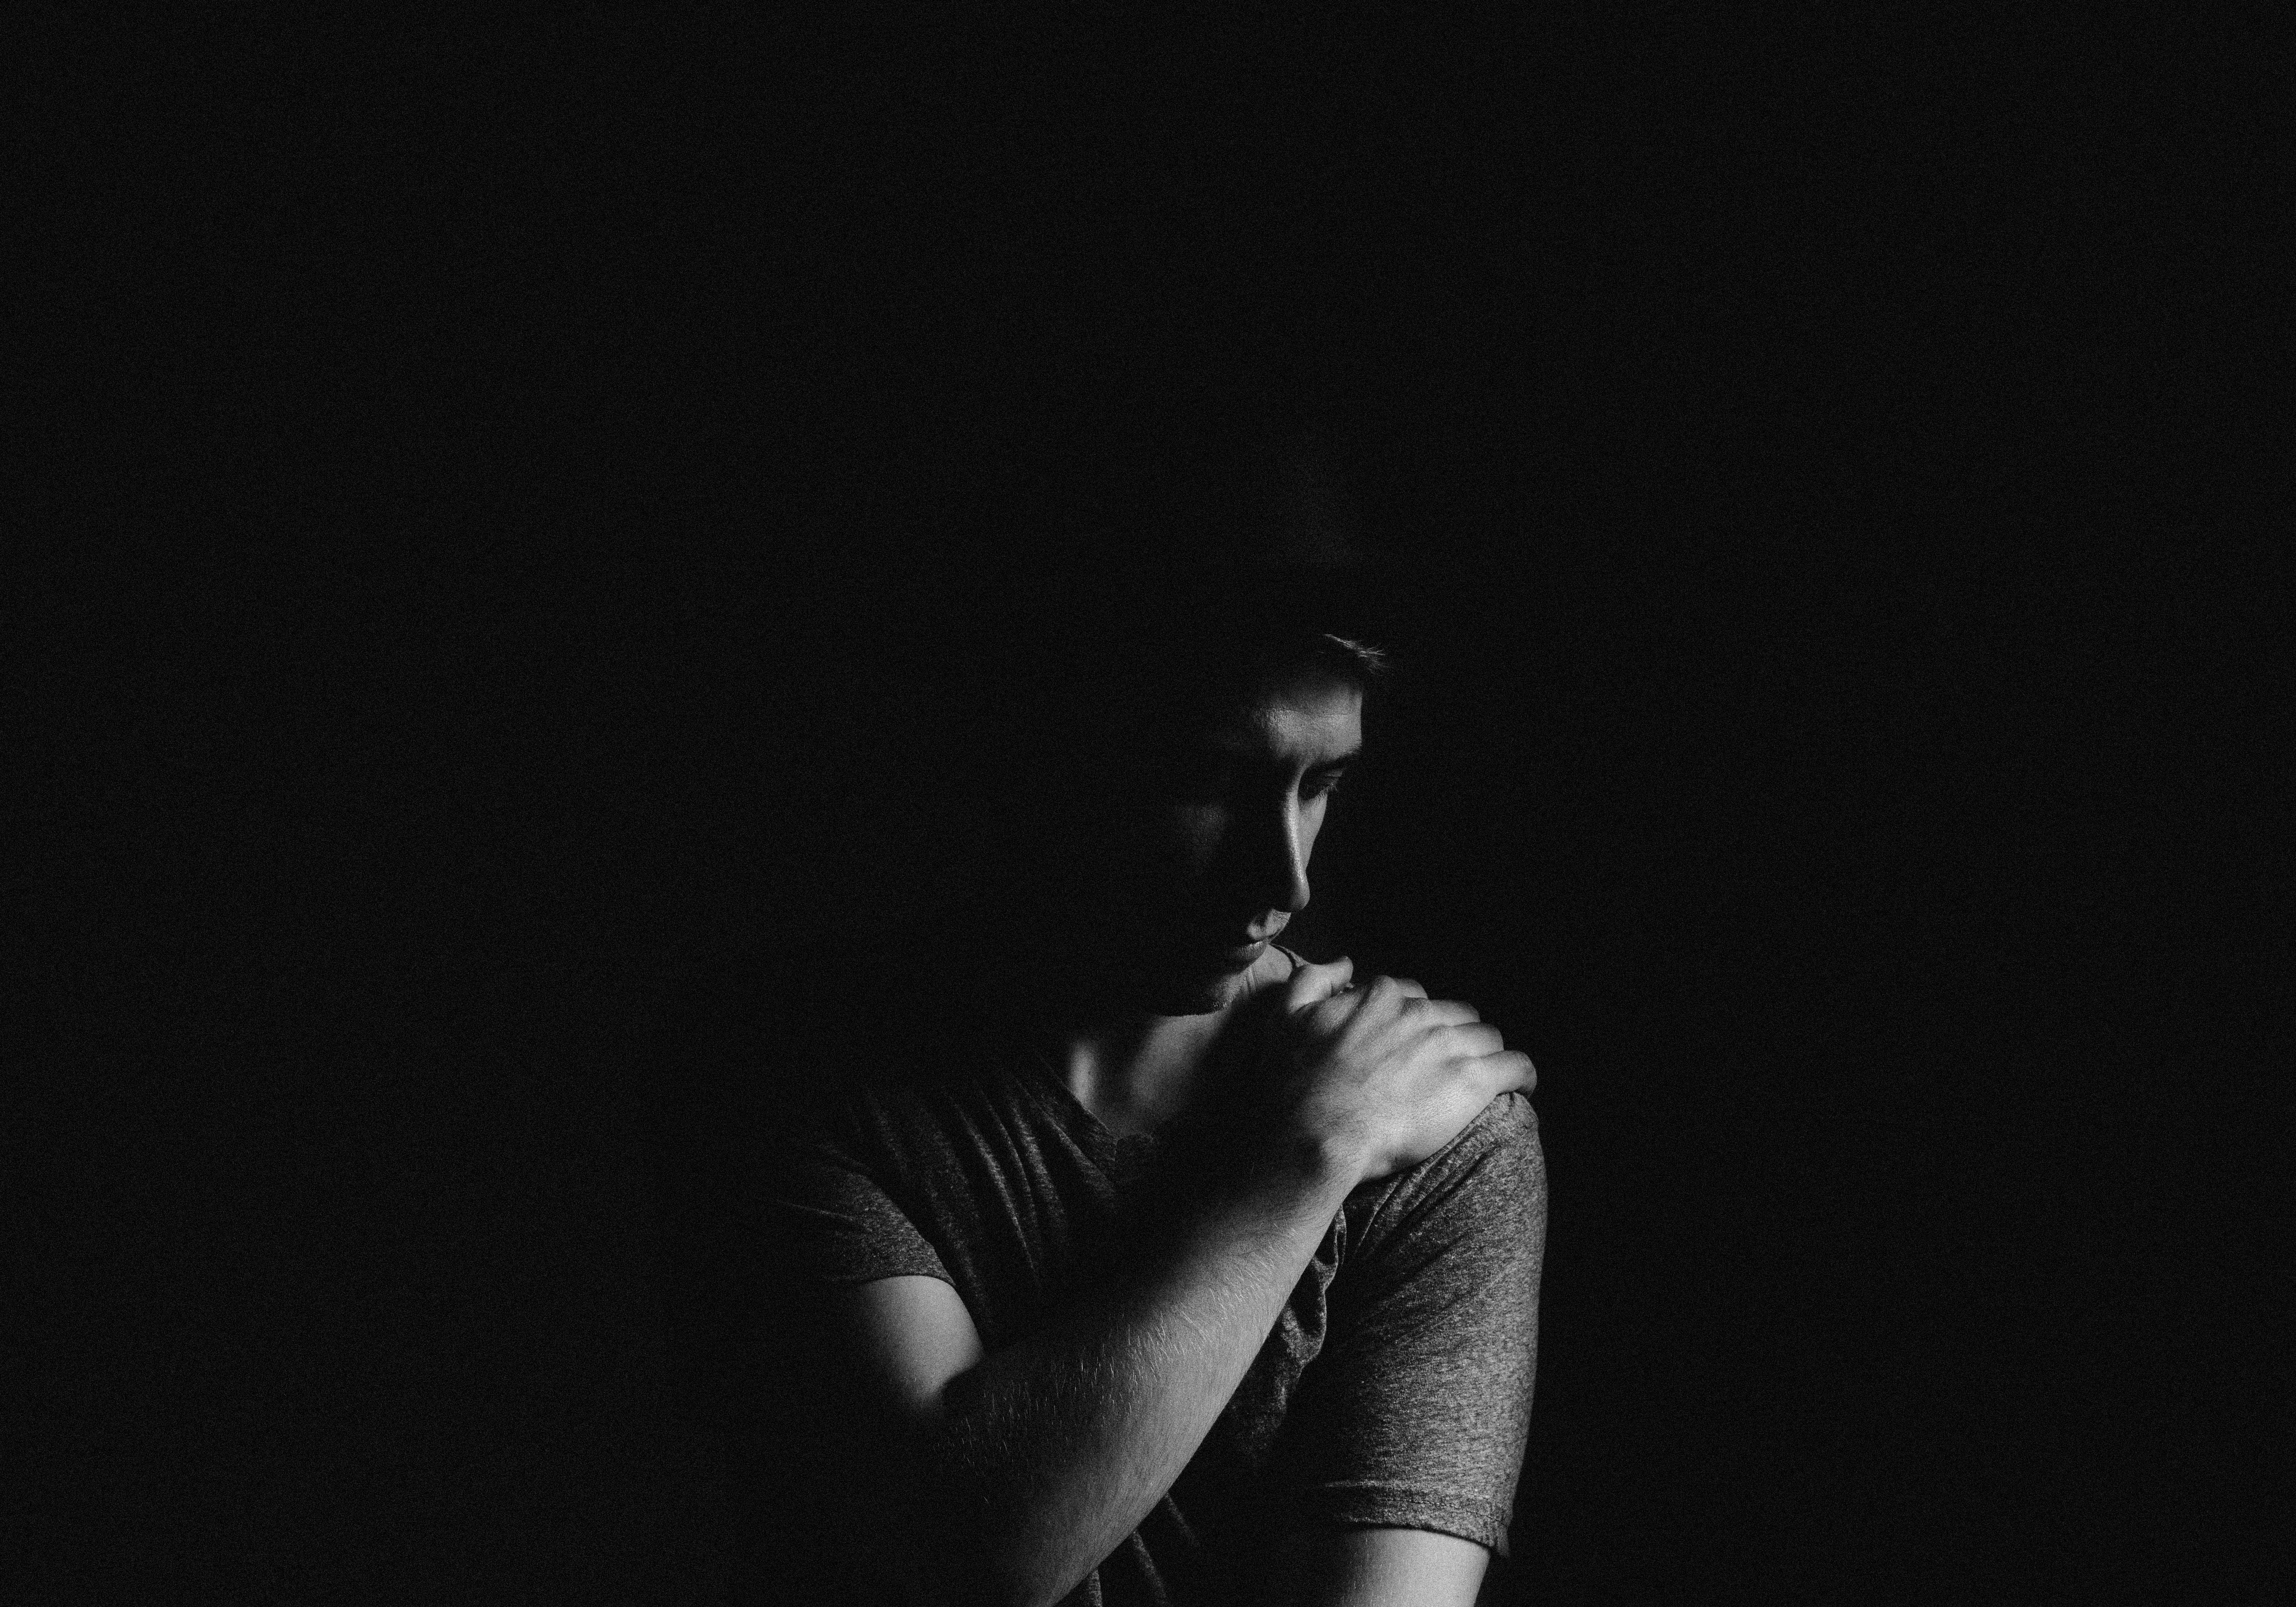
hand, man, person, light, black and white, white, photography, shadow, darkness, black, monochrome, minimal, monochrome photography